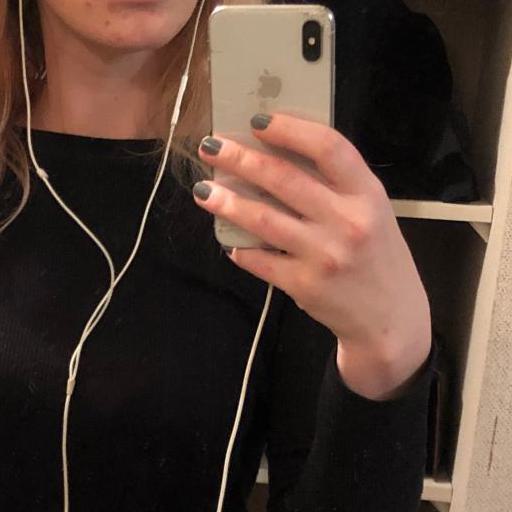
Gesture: no_gesture